Kootenay Ice

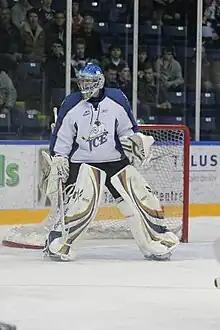
Nathan Lieuwen played for the Ice between 2007 and 2012.

"Note: GP = Games played, W = Wins, L = Losses, T = Ties, OTL = Overtime losses, GF = Goals for, GA = Goals against"